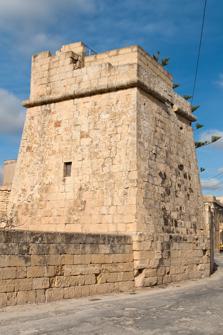
Building: Vincenti Tower
Country: Unknown
Year built: 1726
Fortified tower in Mqabba, Malta Vincenti Tower Torri Vinċenti View of the Vincenti Tower General information Status Partially intact Type Fortified tower Location Mqabba , Malta Coordinates 35°50′51.9″N 14°28′5.2″E / 35.847750°N 14.468111°E / 35.847750; 14.468111 Named for Fra Orfeo de Vincenzo Completed 1726 Demolished 1940s (partially) Owner Private Technical details Material Limestone Floor count 4 Vincenti Tower ( Maltese : Torri Vinċenti ) is a tower in Mqabba , Malta . It was built in 1726 by Fra Orfeo de Vincenzo, a Prior of the Order of St. John . It forms part of a countryside residence, which also includes a palace/farmhouse known as Ta' Torri Spero , and a garden between the palace and the tower. The tower was originally four stories high, with a balcony on its second floor, and it had a scarped base which made it somewhat similar to coastal watchtowers such as the De Redin towers . The tower had a coat of arms and an inscription commemorating its construction, but these are now lost. War-damaged Vincenti Tower in 1942 On 2 June 1941, during World War II , the British military requisitioned the tower from its owner Sir William John England, and used it as an observation post. It was prone to aerial bombardment due to its proximity to the RAF Luqa airfield. It was hit on 12 April 1942, and the bottom floor was substantially  damaged although the structure did not collapse. However, the Royal Air Force later decided to pull down the tower since it was deemed dangerous to the nearby airfield. The upper sections were pulled down, but the scarped ground floor and part of the first floor were retained. Ta' Torri Spero, a country residence which was built at the same time as the tower Today, the remains of the tower as well as the nearby garden and farmhouse are private property. The tower was included on the Antiquities List of 1925 as "the old tower", and it was scheduled as a Grade 1 monument by the Malta Environment and Planning Authority in 1997. It is also listed on the National Inventory of the Cultural Property of the Maltese Islands . References